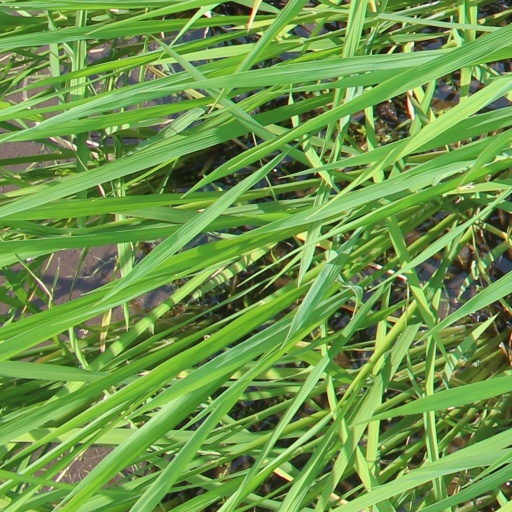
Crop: rice